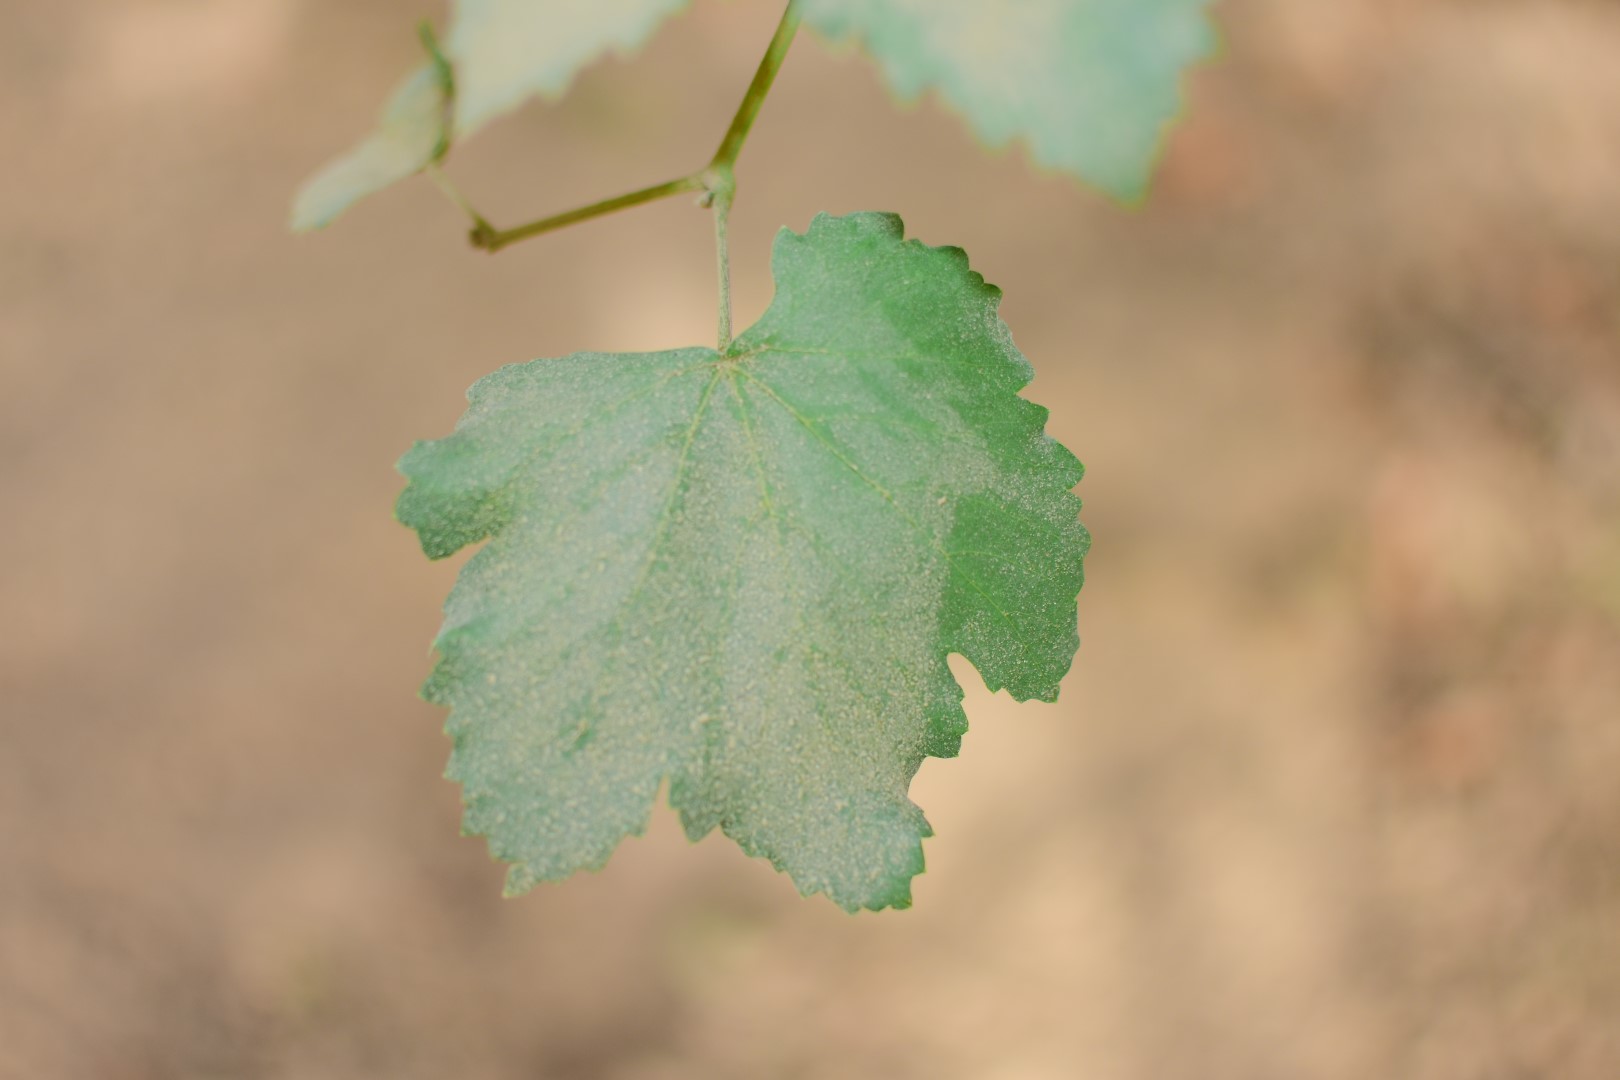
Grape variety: Kamali